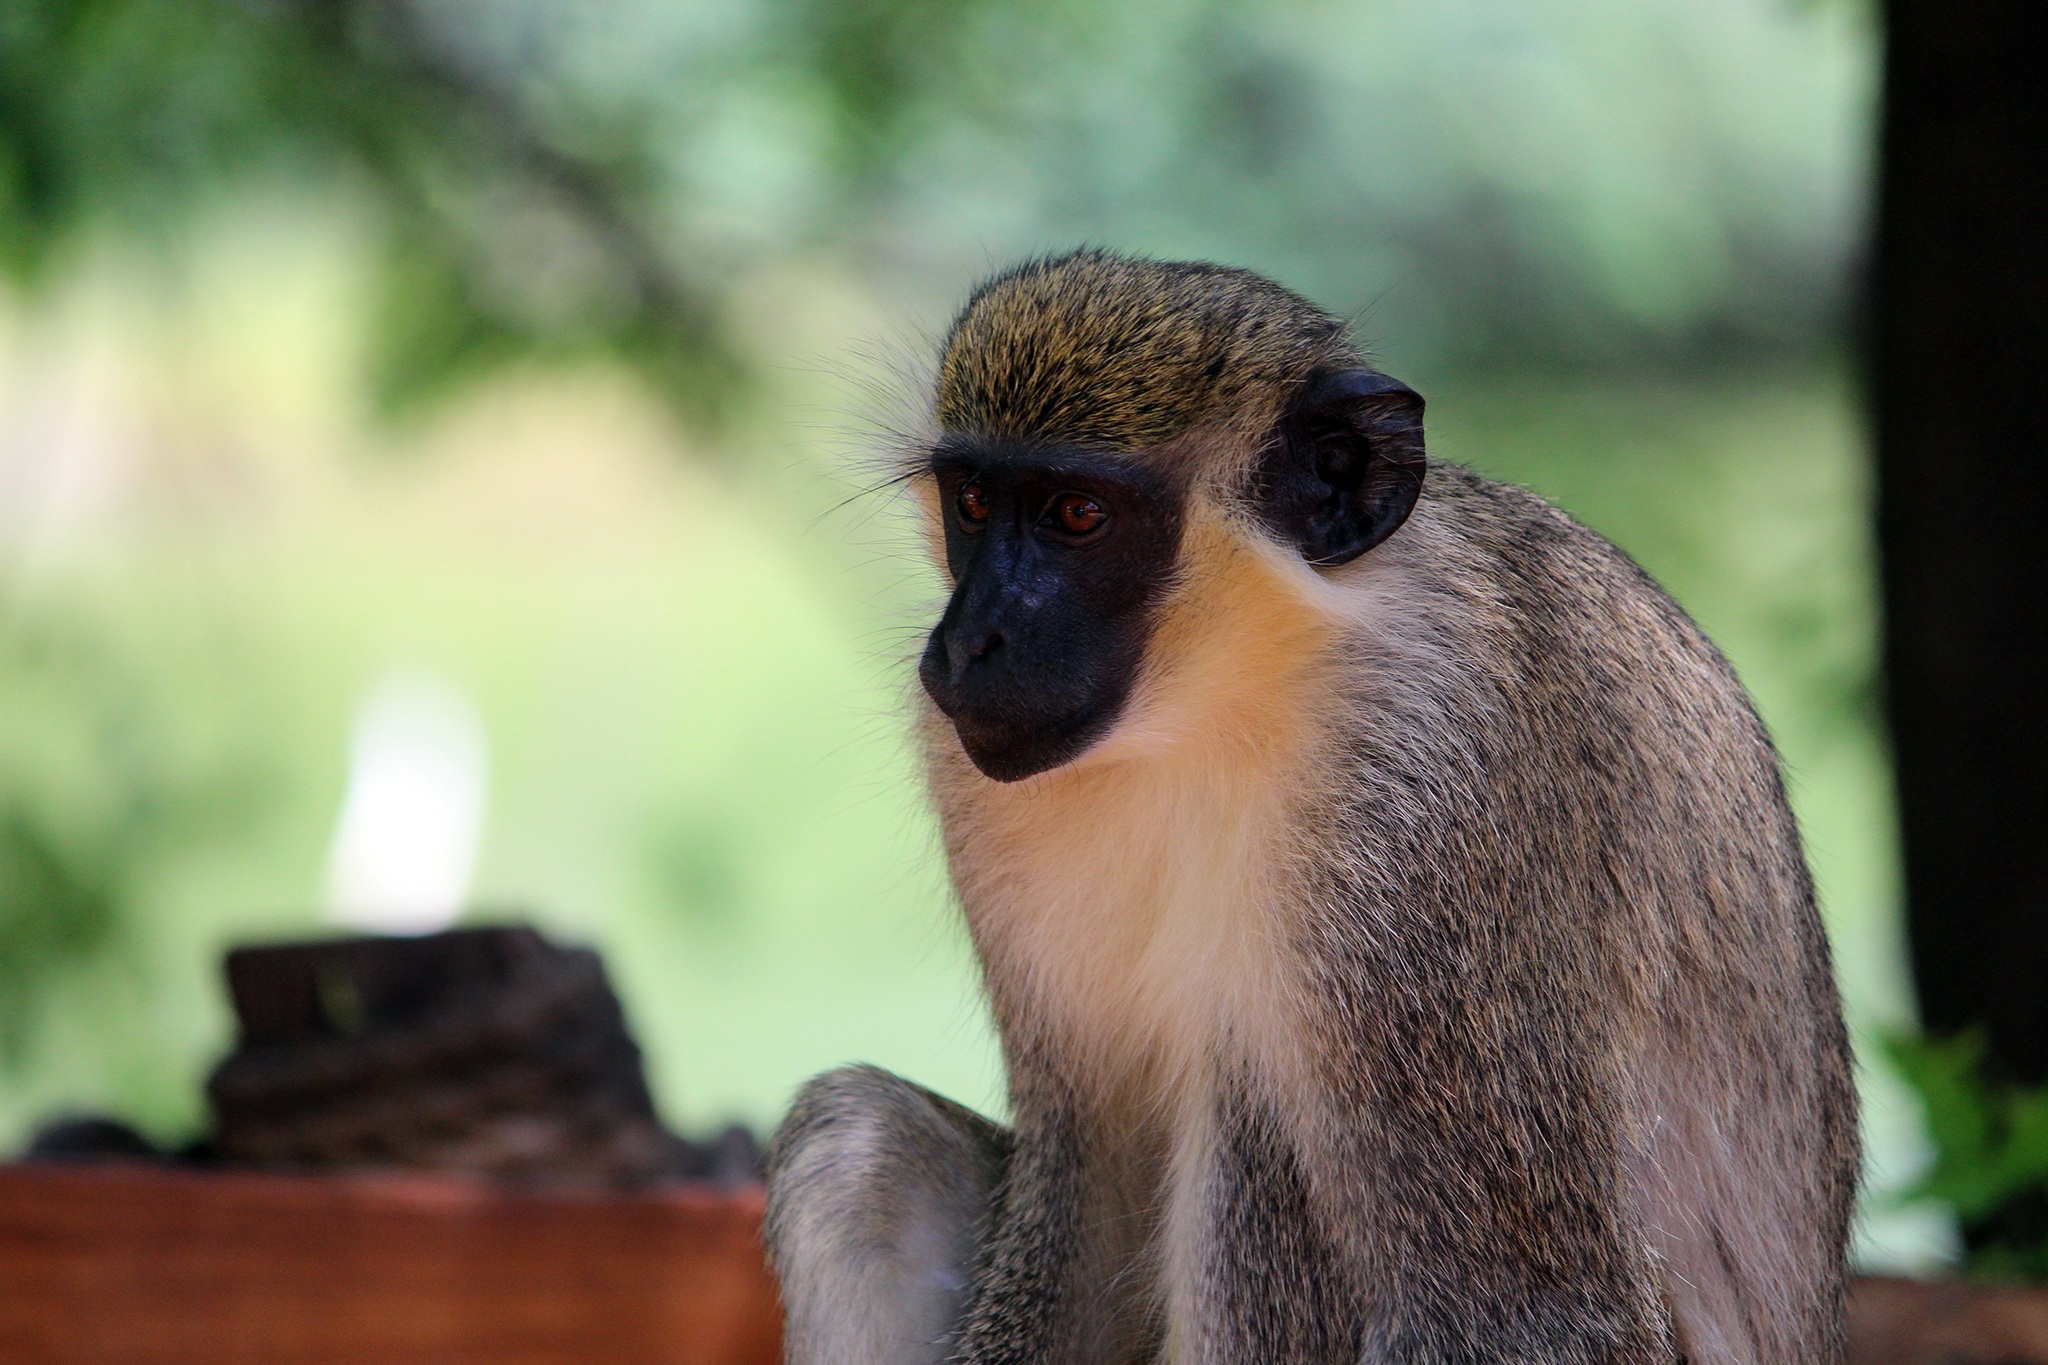
nature, animal, wildlife, zoo, mammal, monkey, fauna, primate, close up, vertebrate, lemur, macaque, old world monkey, new world monkey, tufted capuchin